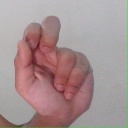
अक्षर: ढ